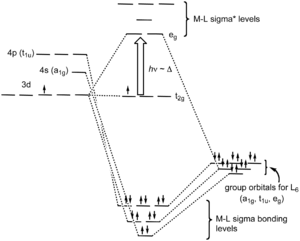
La théorie du champ de ligands ou modèle du champ de ligands décrit la liaison chimique, l'arrangement des orbitales et certaines autres caractéristiques de complexes de coordination impliquant un ion d'un métal de transition. Ce concept a été introduit en 1957 par Griffith et Orgel comme une description des complexes de métaux de transition plus exacte que celle proposée par la théorie du champ cristallin. Il applique cette dernière aux ions de métaux de transition en solution et fait appel à la théorie de l'orbitale moléculaire pour expliquer les différences d'interactions métal-ligand, et notamment la levée de dégénérescence des orbitales atomiques d dans de tels complexes. L'article de Griffith et Orgel explique les différences de couleurs des complexes de métaux de transition par l'occupation différente des orbitales de la sous-couche d incomplète : dans la mesure où les orbitales inoccupées participent aux liaisons avec les ligands, ces liaisons ont une influence sur les longueurs d'onde absorbées en solution.